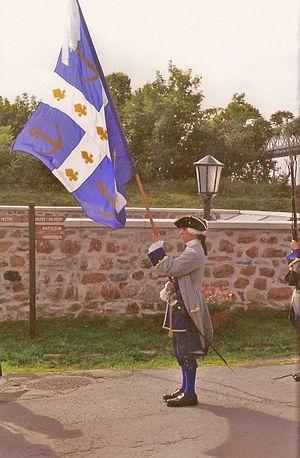
Troupes de la Marine, Fort de l'Île Sainte-Hélène, Montréal
Les troupes de la Marine désigne les troupes françaises dépendant du ministère de la Marine. Fondées au XVIIᵉ siècle, ces unités servaient à bord des navires de guerre comme infanterie de marine, ainsi qu'aux colonies, dans les ports et lors des débarquements.